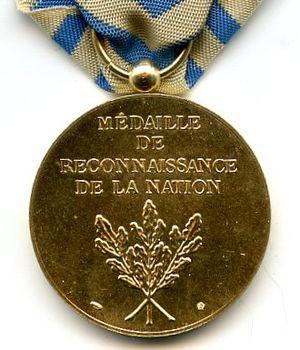
Revers de la Médaille de la Reconnaissance de la Nation